Describe the emotion expressed in this image:  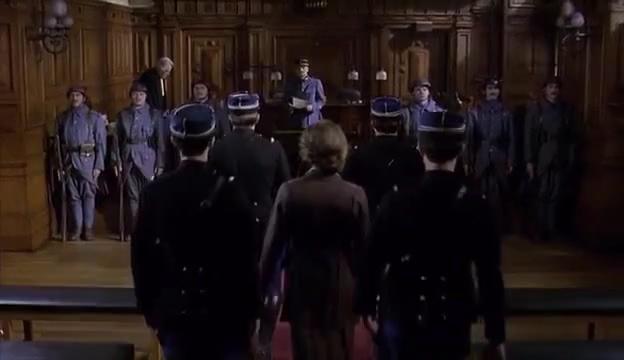
This person displays Fear, valence and arousal with high intensity.